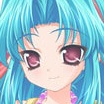
Portrait style: Anime Portrait